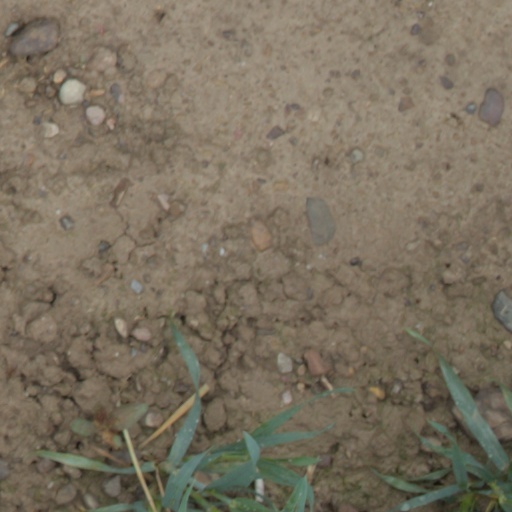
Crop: wheat